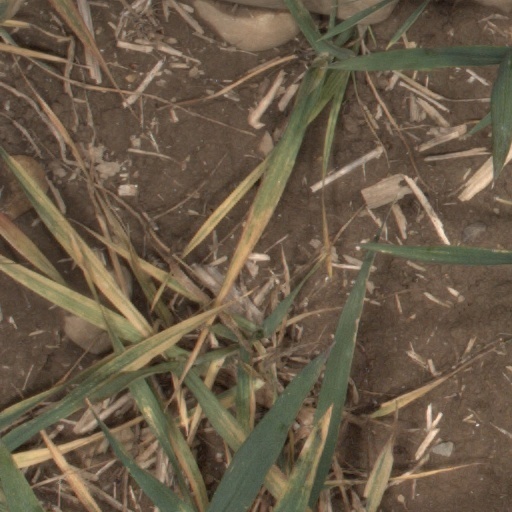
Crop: wheat